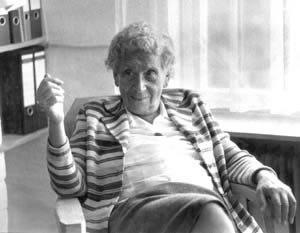
Emmi Pikler, née le 9 janvier 1902 à Vienne et morte le 6 juin 1984 à Budapest, est une pédiatre hongroise.